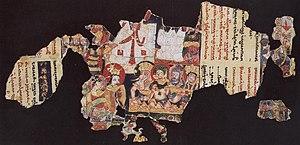
Les expéditions allemandes à Tourfan, au Xinjiang, en Chine, ont été menées entre 1902 et 1914. Elles ont débuté par Albert Grünwedel, ancien directeur au Musée ethnologique de Berlin, et été organisées par Albert von Le Coq. Theodor Bartus, qui était membre du personnel du musée et chargé de détacher des parois des grottes et des ruines les peintures trouvées lors des expéditions, était présent lors des quatre expéditions. Les deux chefs d'expédition, Grünwedel et Le Coq, sont retournés à Berlin avec des milliers de peintures et autres objets d'art, ainsi que plus de 40 000 fragments de texte. En 1902, la première équipe de recherche, en grande partie financée par Friedrich Krupp, le fabricant d'armes, est partie pour Tourfan et est revenue un an plus tard avec 46 caisses pleines de trésors. Guillaume II, à l'époque empereur de l'Allemagne, était enthousiaste et a aidé à financer la deuxième expédition avec Krupp. La troisième a été financée par le ministère de la Culture. La quatrième expédition, sous la direction de Le Coq, a été marquée par de nombreuses difficultés et a finalement été coupée court par le déclenchement de la Première Guerre mondiale en 1914.
Le manichéisme est une religion fondée par le perse Mani au IIIᵉ siècle.